Landmarks of Marrakesh

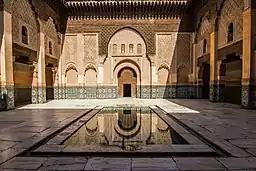
Courtyard of the Ben Youssef Madrasa in Marrakesh, Morocco (16th century)

As one of the biggest tourist cities in Africa, Marrakech has over 400 hotels. La Mamounia, also known as Hôtel La Mamounia, is a 5-star hotel in the Art Deco-Moroccan fusion style, built in 1925 by Henri Prost and A. Marchis. It is considered the most eminent hotel of the city, cited as the "grand dame of Marrakesh hotels." The hotel has hosted numerous internationally renowned people including Winston Churchill, Charles, Prince of Wales and Mick Jagger. Churchill used to relax within the gardens of the hotel and paint there. The 231-room hotel, which contains a casino, was refurbished in 1986 and again in 2007 by French designer Jacques Garcia. Other hotels include Eden Andalou Hotel, Hotel Marrakech, Sofitel Marrakech, Royal Mirage Hotel, Piscina del Hotel, and in 2020 Rotana Hotels entered Morocco with the management of Marrakech’s iconic five-star Palmeraie Resort and its three hotels. In March 2012, Accor opened its first Pullman-branded hotel in Marrakech, Pullman Marrakech Palmeraie Resort & Spa. Set in a 17 hectare olive grove at La Palmeraie, the hotel has 252 rooms, 16 suites, six restaurants and a congress room.